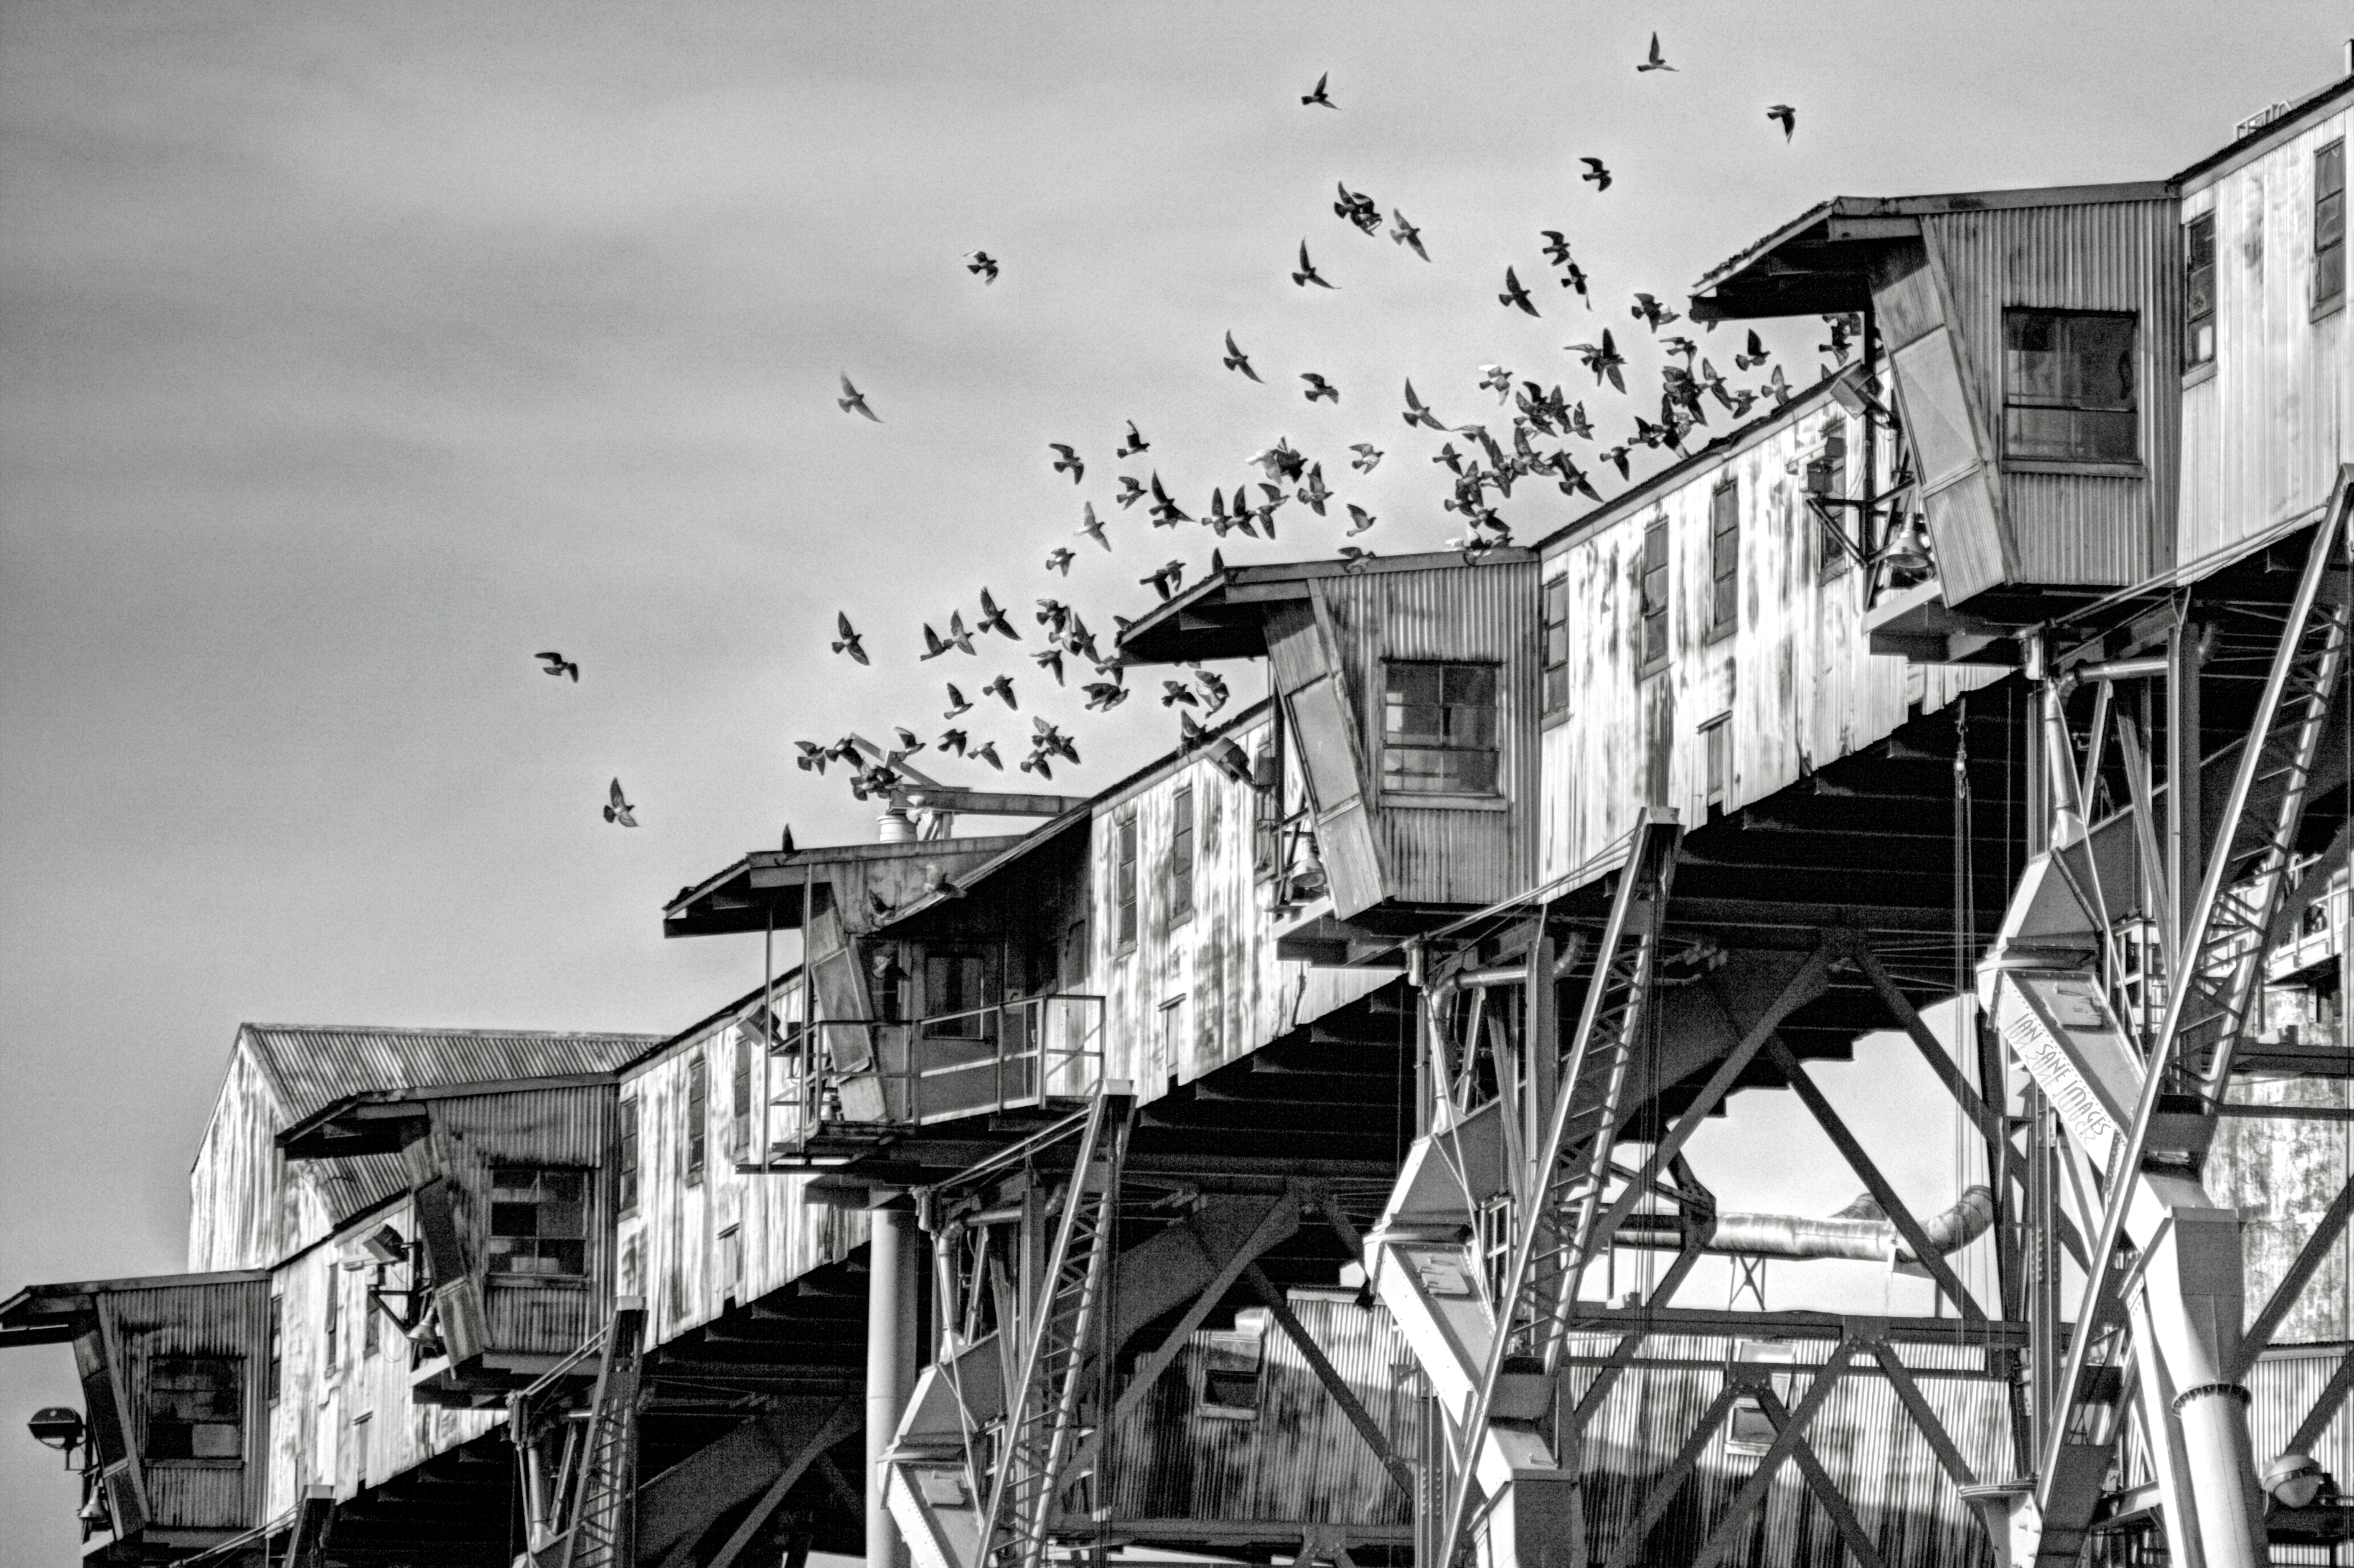
black and white, white, camera, photography, grain, transport, lens, canon, two, black, monochrome, pigeons, district, eos, is, mark, ii, 5d, elevator, images, usm, f28l, northeast, inflight, oregon, portland, ian, sane, ef70200mm, lloyd, urban area, monochrome photography